1670 Broadway

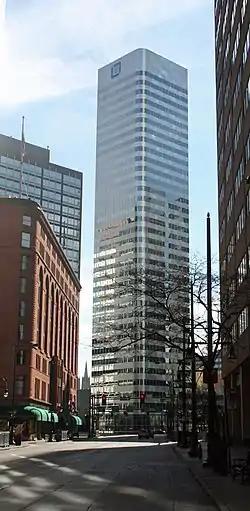
1670 Broadway

1670 Broadway, formerly Amoco Tower, is a tall skyscraper in Denver, Colorado. It was completed in 1980 and has 36 floors. Kohn Pedersen Fox Associates PC designed the building and it is the 11th tallest skyscraper in Denver.